Bilal Coulibaly

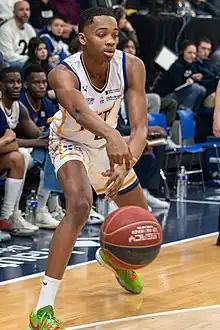
Coulibaly with Metropolitans 92 in 2023

Coulibaly began playing professionally for Metropolitans 92 in LNB Espoirs, the French under-21 league, in 2021. He began the 2022–23 season playing for the Metropolitans 92 under-21 team. He was promoted to the senior team after averaging 21.9 points, 2.6 steals, and 1.2 blocks per game in the LNB Espoirs competition. He played alongside future NBA Rookie of the Year Victor Wembanyama.